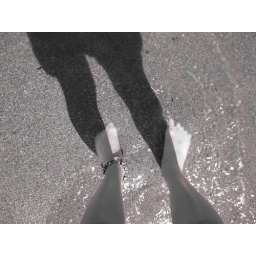
my feet in the sand at the beach